Steve Mautone

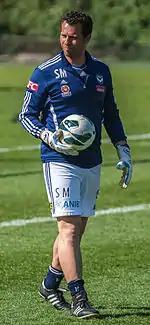
Mautone in 2012

Stefano Mautone (born 10 August 1970) is an Australian association football coach with Melbourne Victory in the A-League. Mautone was initially recruited by Melbourne Victory to assume responsibility for training their goalkeepers Michael Theoklitos and Eugene Galekovic. He has been responsible for training and developing former Melbourne Victory goalkeepers Michael Petkovic, Sebastian Mattei, Michael Theoklitos, Eugene Galekovic, Glen Moss and Mitch Langerak whilst they were respectively playing at the Victory.